Edith Yorke

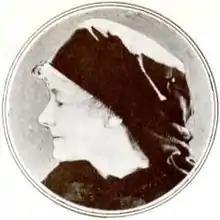
Yorke in "Homespun Folks" (1920)

Edith Yorke (born Edith Murgatroyd; 23 December 1867 – 28 July 1934) was an English actress. She appeared in more than 60 films from 1919 to 1933.